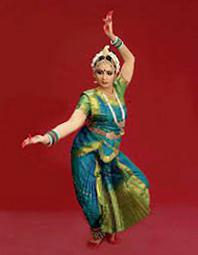
Dance form: bharatanatyam